FestSpielHaus

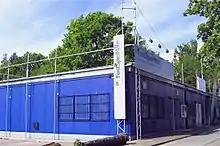
An image of FestSpielHaus

FestSpielHaus is a theatre in Munich, Bavaria, Germany.